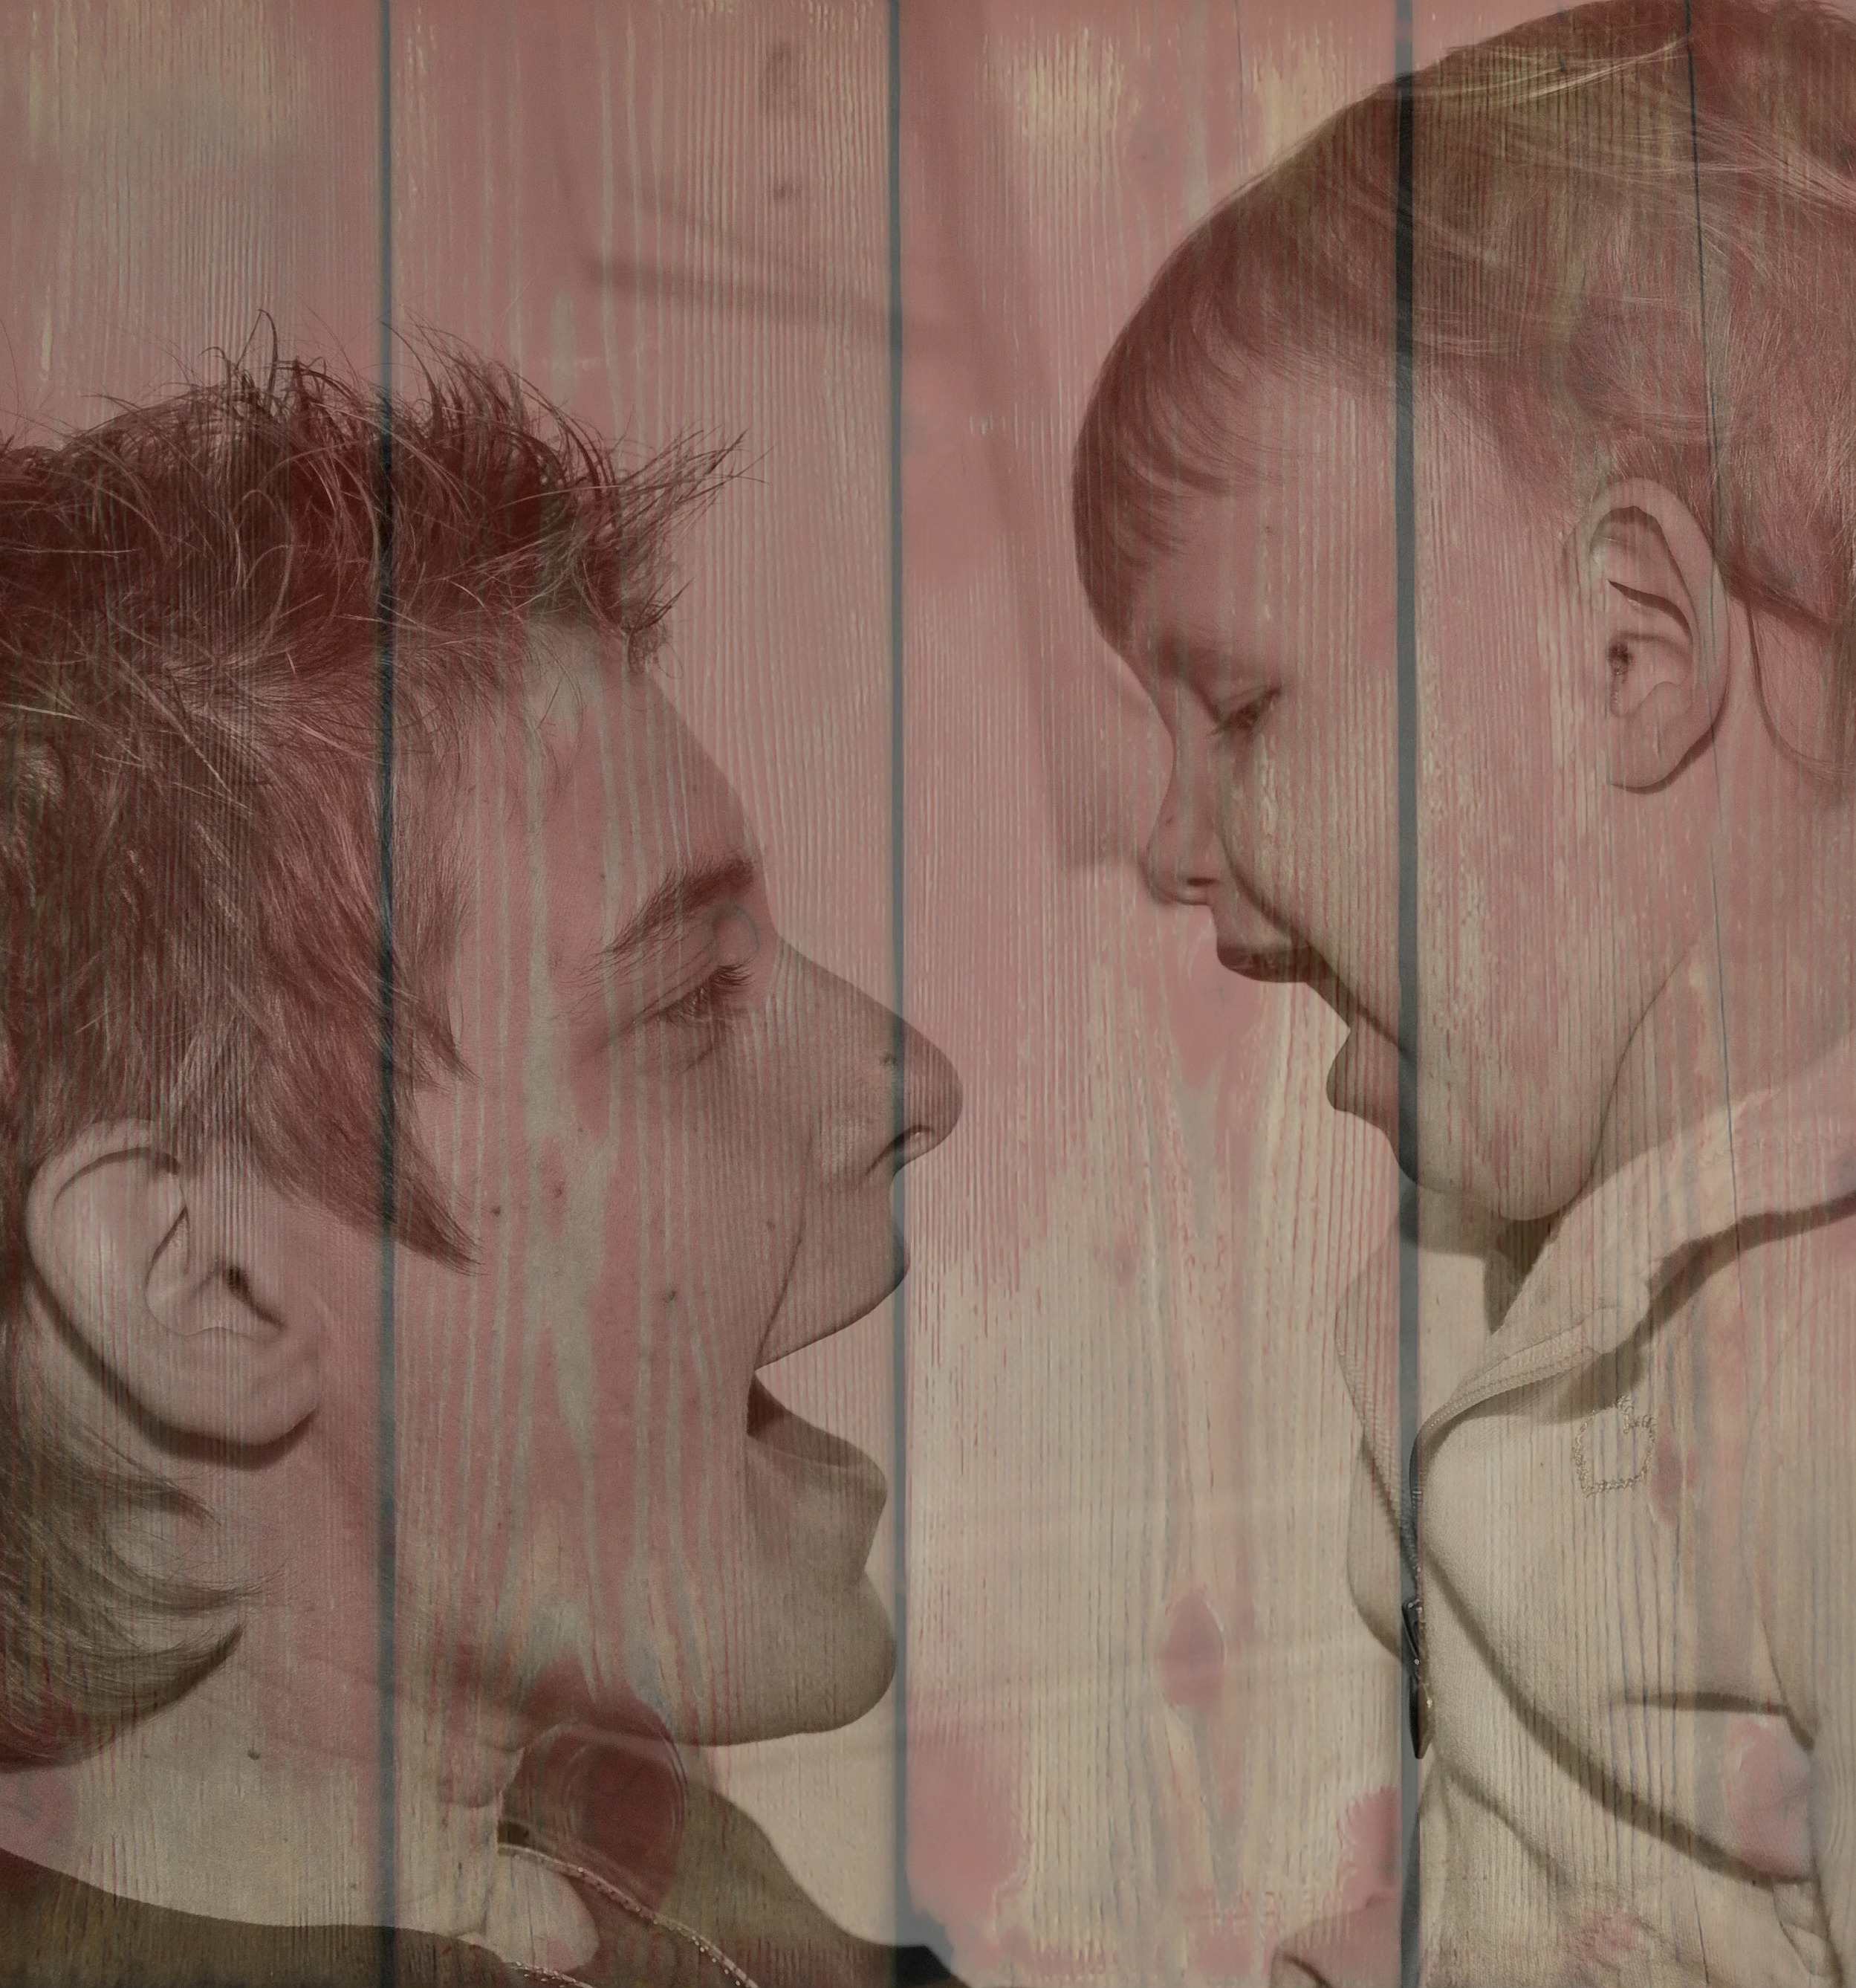
wood, child, painting, art, mother, sketch, drawing, figure drawing